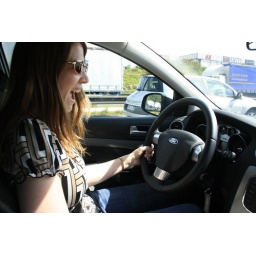
Driving in a European car and other side of the road for the first time.